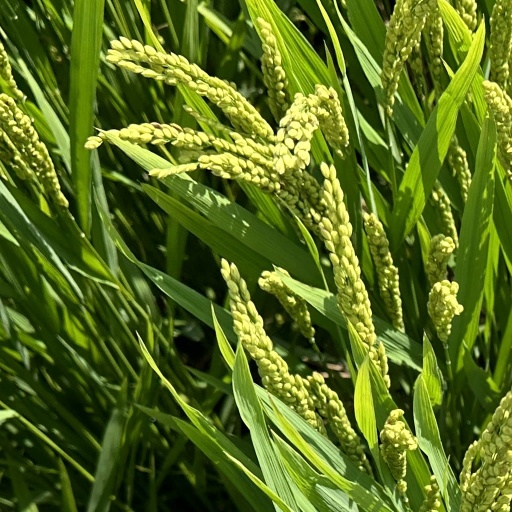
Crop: rice